Edmonton

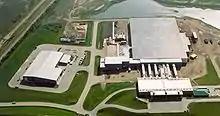
The Edmonton Composting Facility was the largest co-composting facility in North America by volume and capacity.

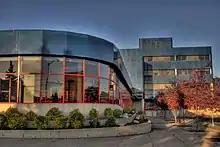
Headquarters of Edmonton Public Schools, one of three publicly funded school districts in the city

From 2005 to 2012, Edmonton hosted an annual circuit on the Indy Racing League known as the Edmonton Indy. Other past sporting events hosted by Edmonton include: